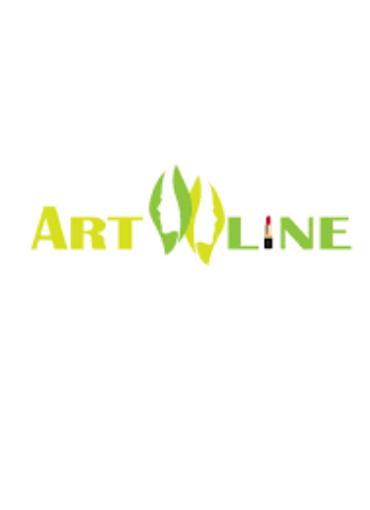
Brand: artline
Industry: Necessities